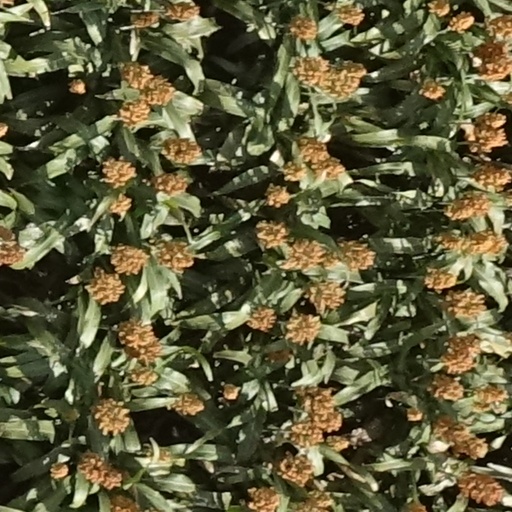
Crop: sorghum